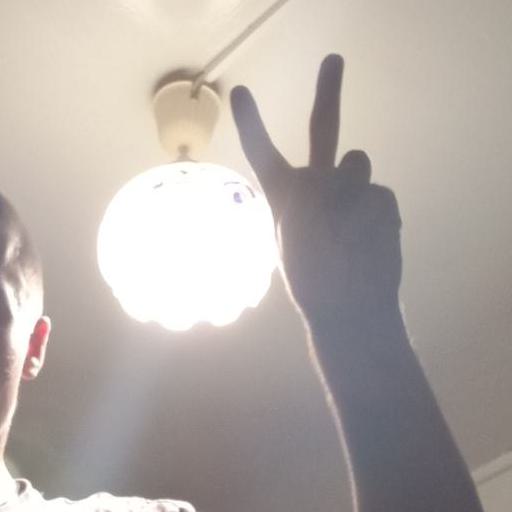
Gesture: peace